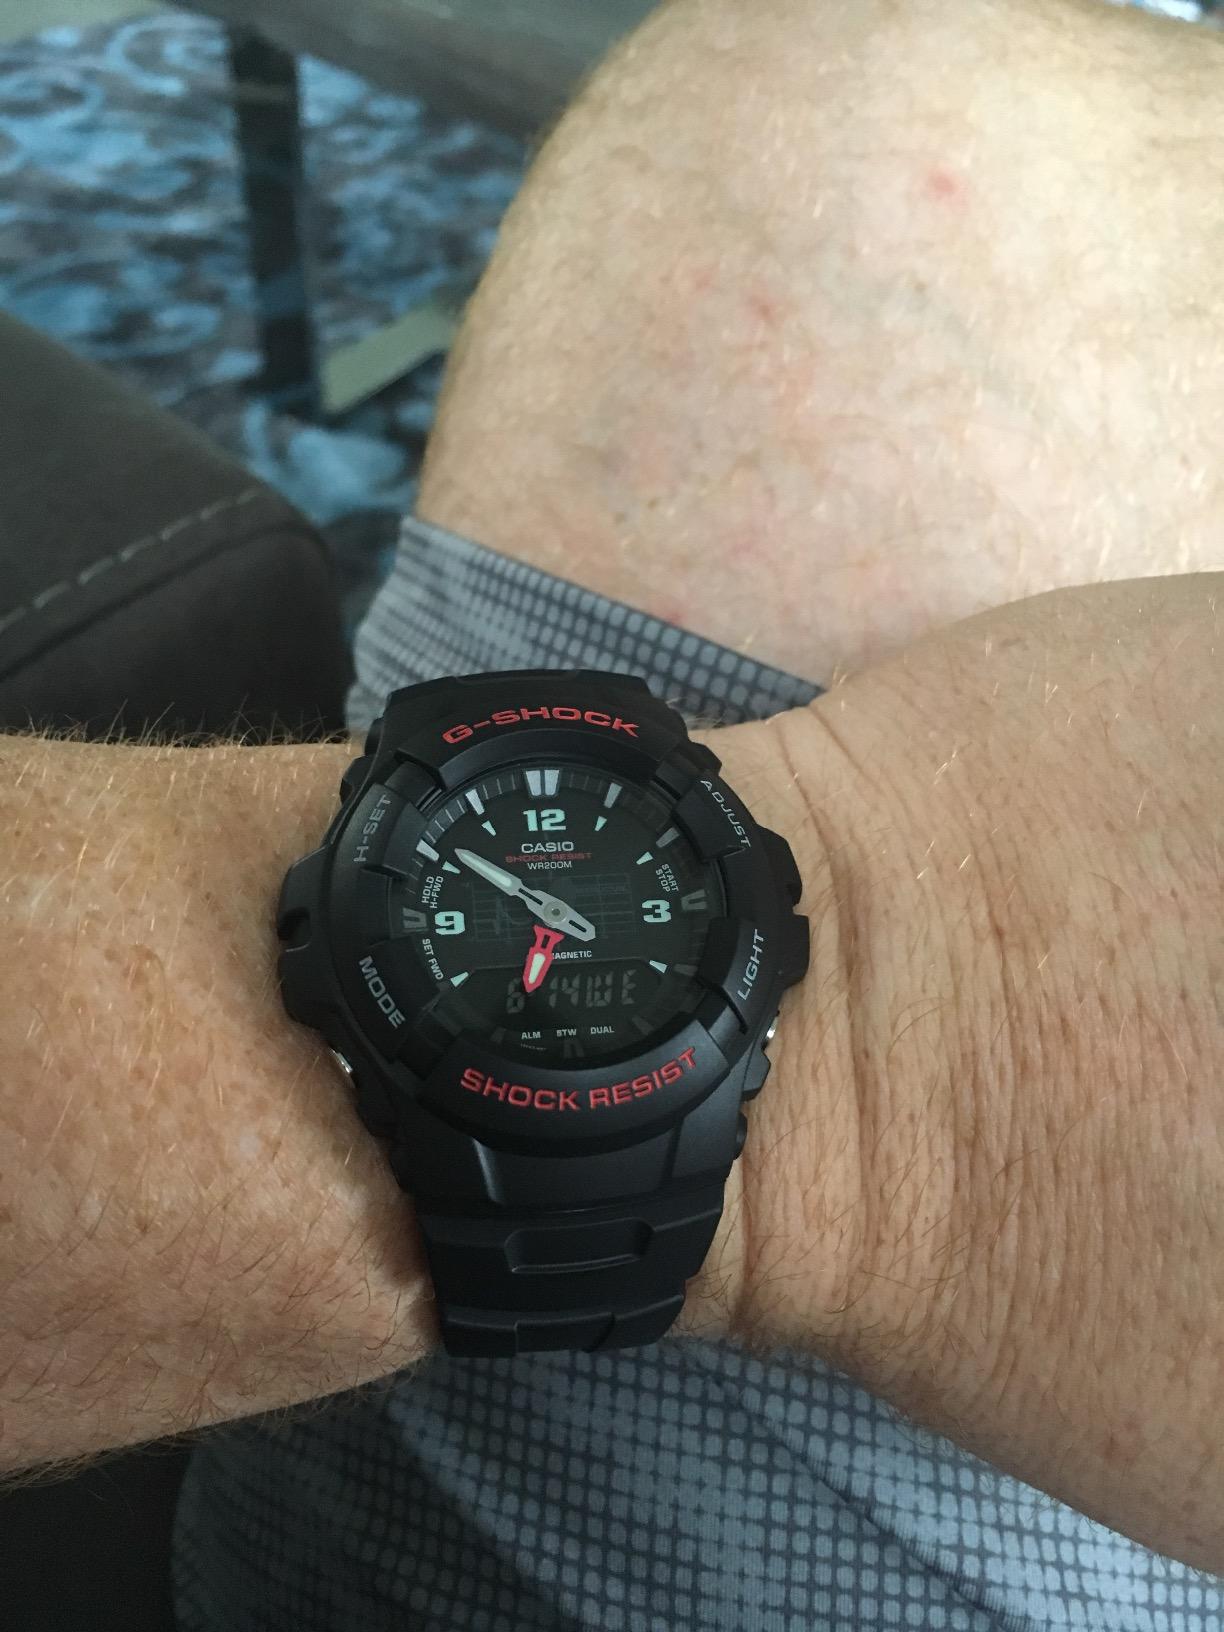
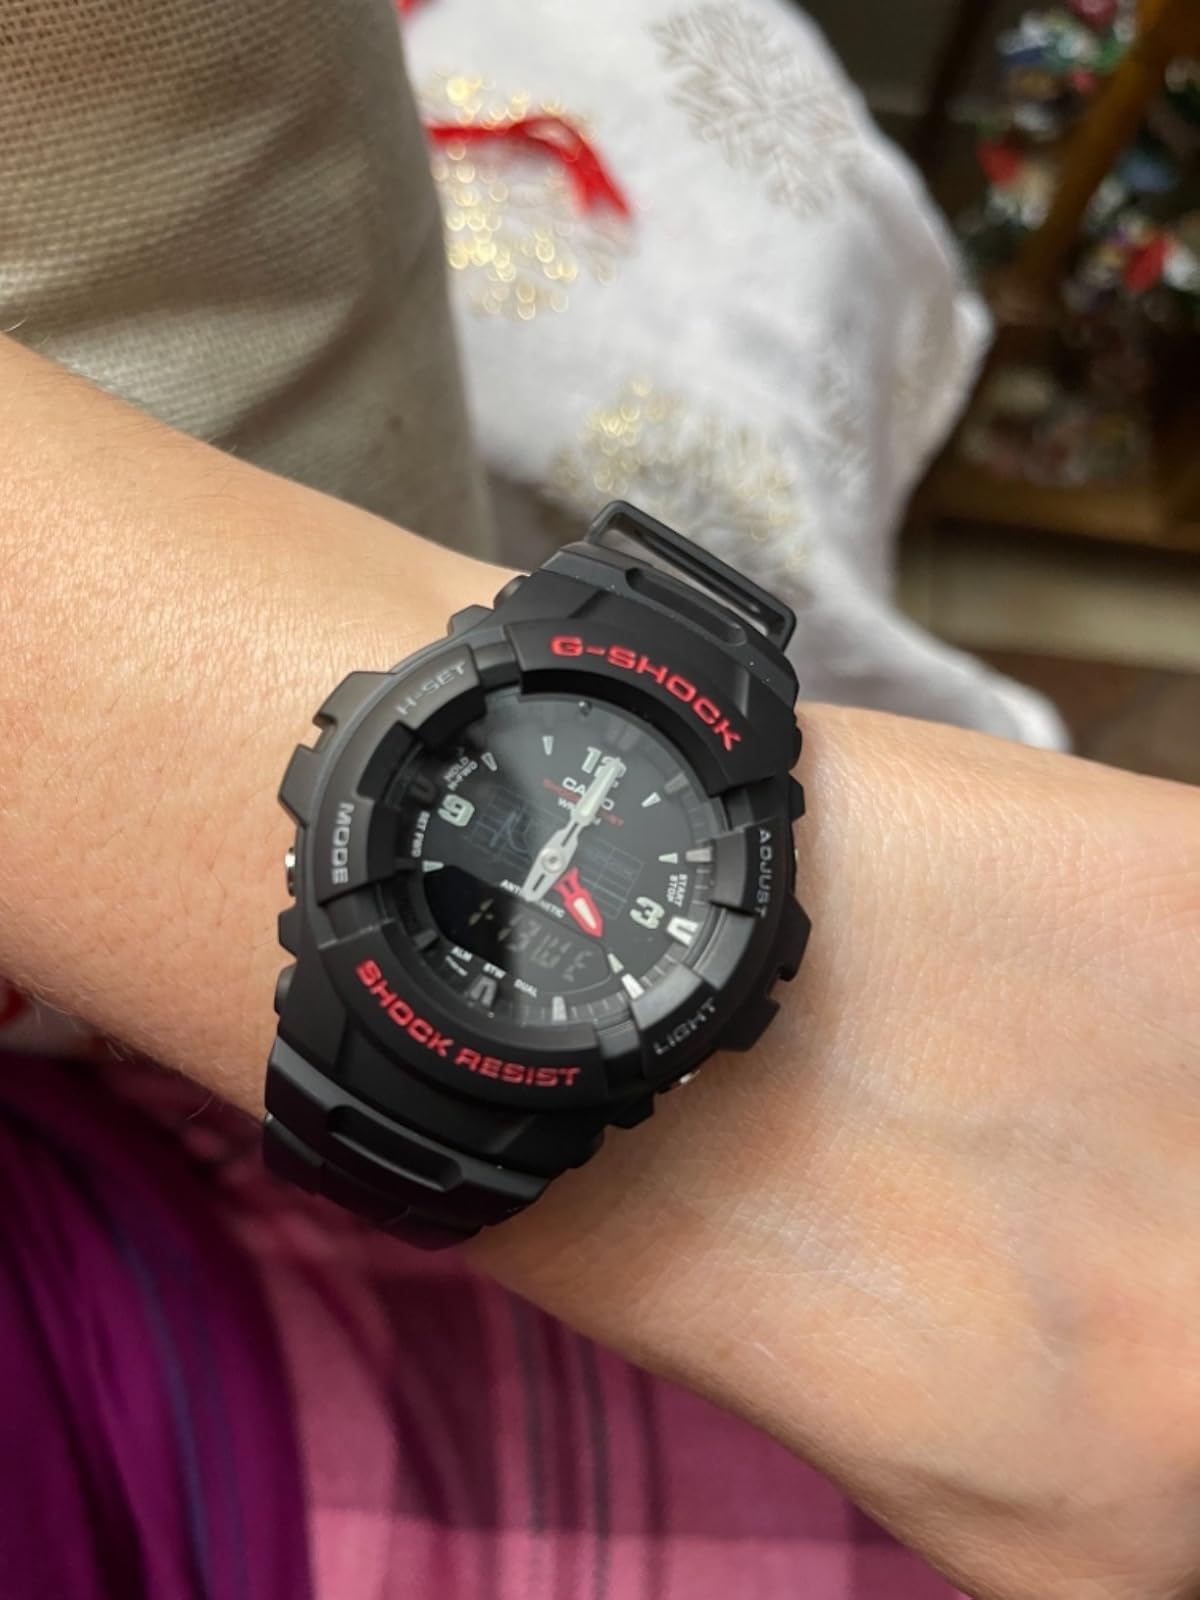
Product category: accessories_watch
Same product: yes